South African Class 6E1, Series 4

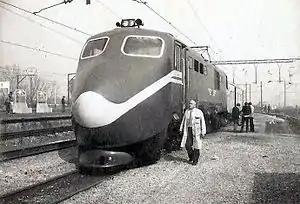
No. E1525 with nose cone for high speed testing

In 1978, one of the Series 4 units, no. E1525, was modified for experiments in high speed traction by re-gearing the traction motors, installing SAR-designed Scheffel bogies and fitting a streamlined nose cone on the no. 1 end. In this configuration, no. E1525 reached a speed of hauling a specially-adapted suburban coach on a stretch of track between Westonaria and Midway on 31 October 1978, a still unbeaten narrow gauge world speed record on (1,067 millimetres) Cape gauge.